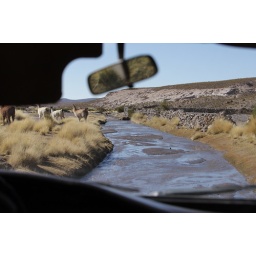
The road turns in to a river